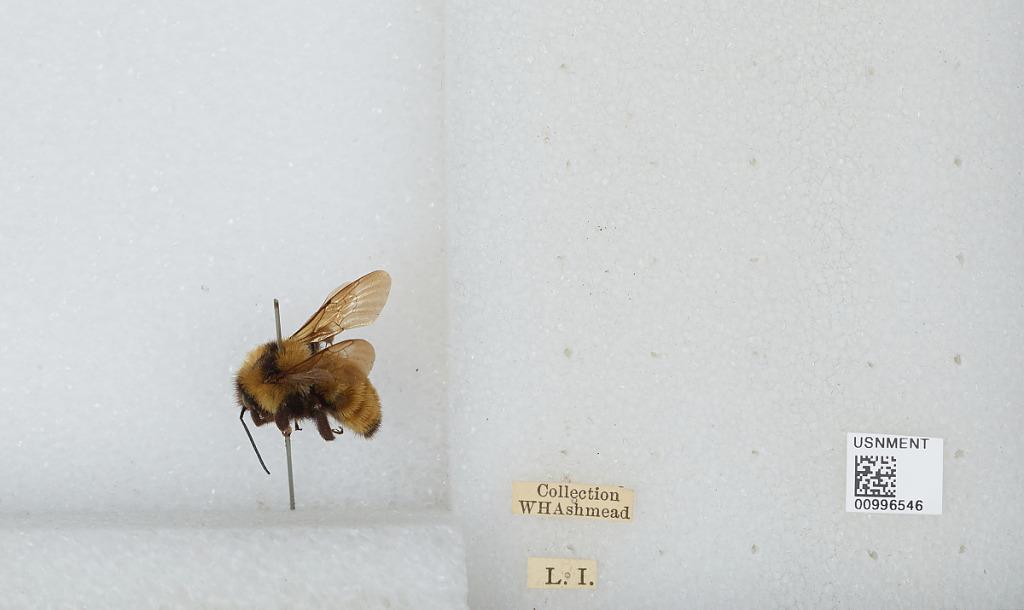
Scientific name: Bombus (Fervidobombus) fervidus fervidus (Fabricius)